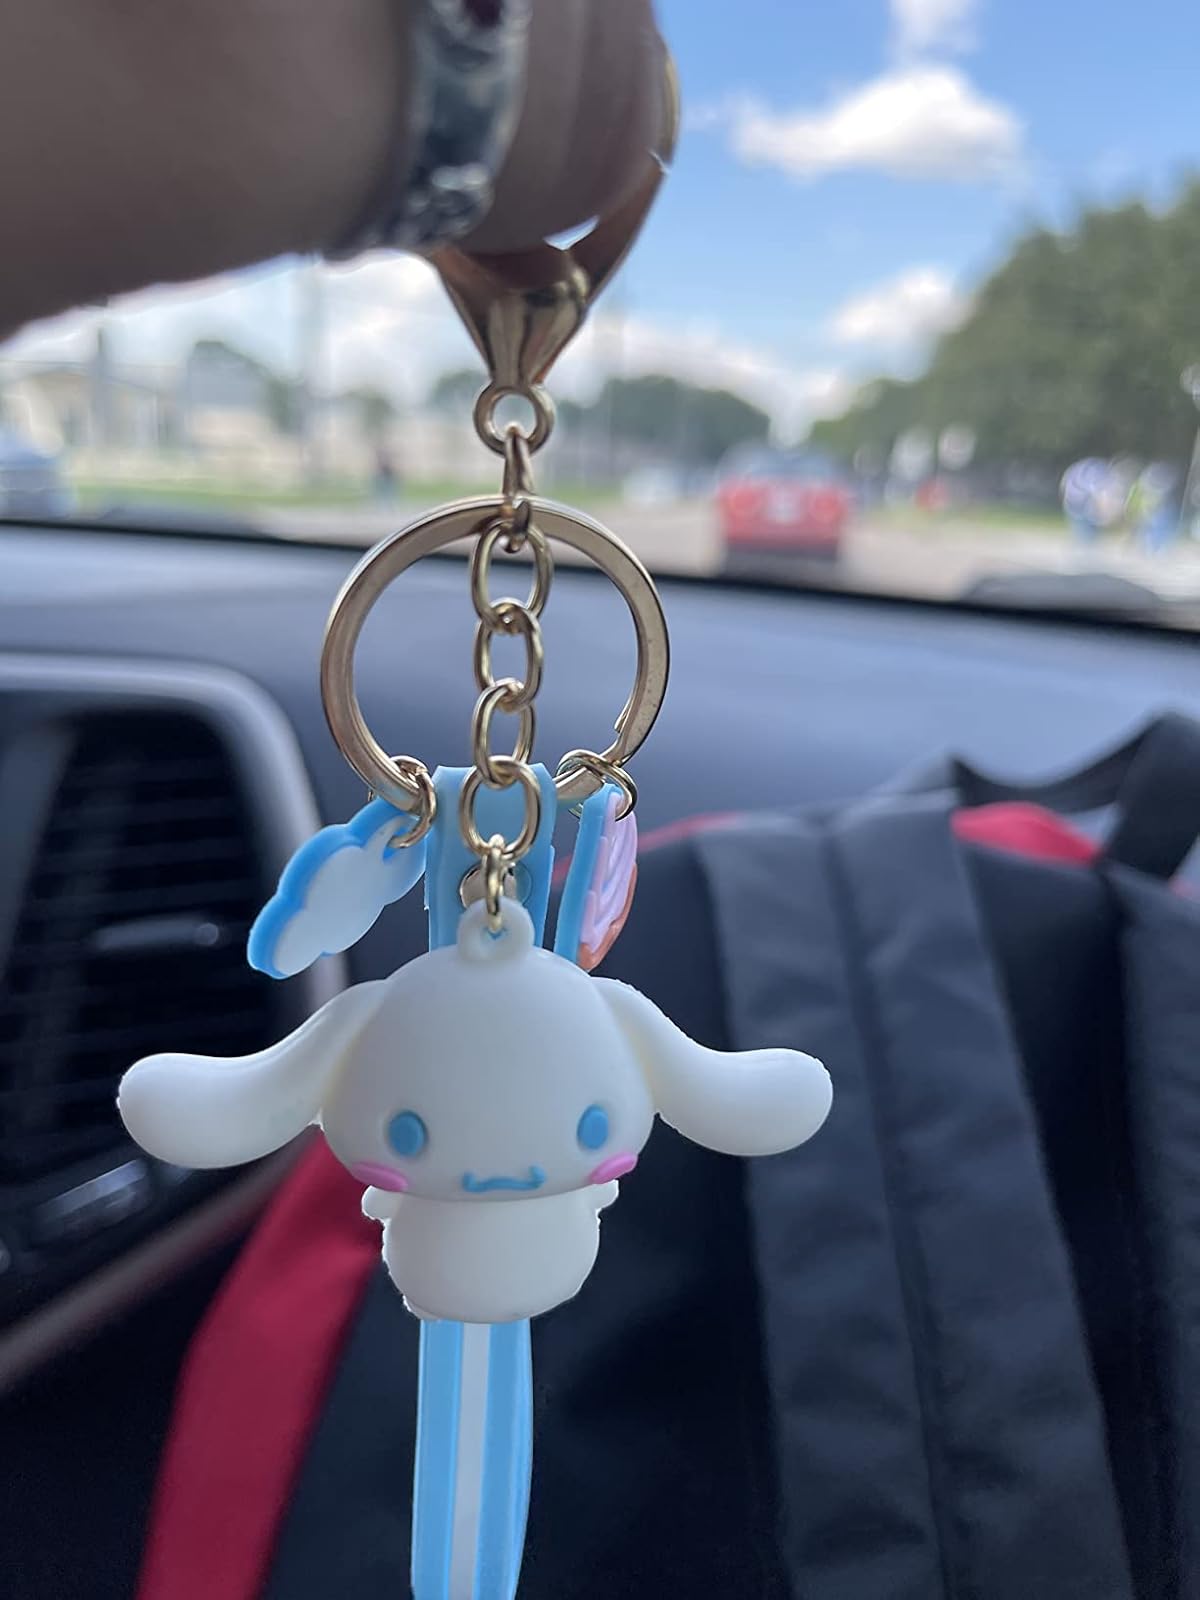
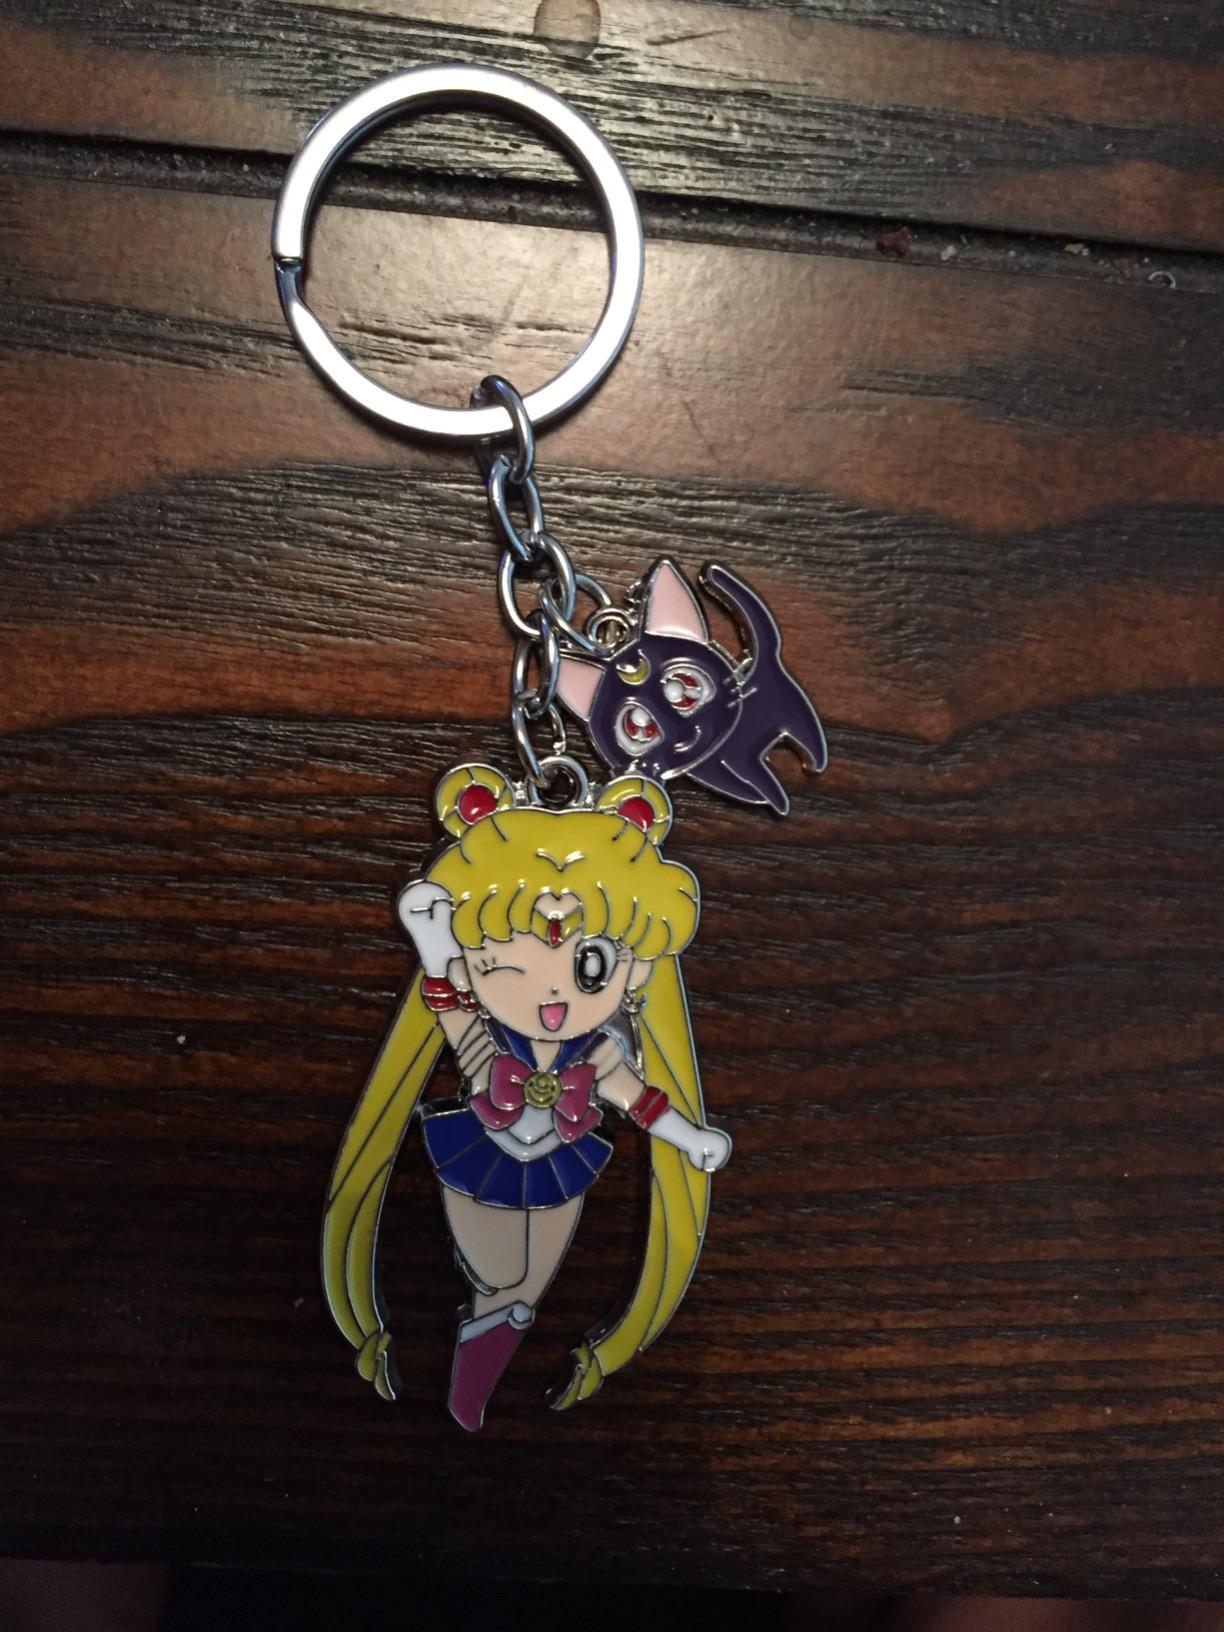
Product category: accessories_keychain
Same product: no